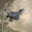
Label: airplane